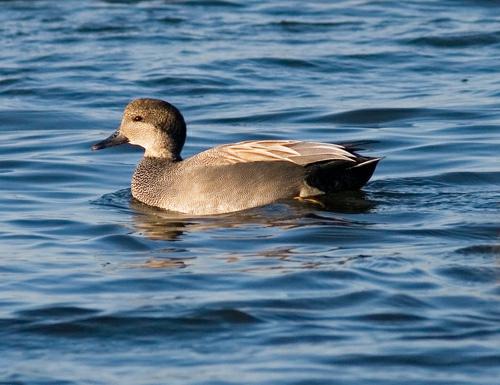
A photo of a gadwall